Stelling van Amsterdam

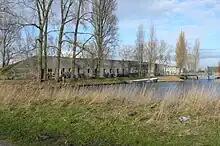
Fort south of Spaarndam.

A combination of inundation and posts to protect Amsterdam date back as far as 1629, when these were prepared against a planned but later cancelled attack from the south by the Spanish general Ernesto Montecuccoli during the Eighty Years' War. Another water defence line was prepared in the south in 1672, the "Rampjaar", but the invaders failed to get past the Old Dutch Waterline. In June 1787, 27 posts were created by the Patriots and on 18 September 1787, the surrounding polders were inundated. These posts held back the Prussian invasion, but the Prussians managed to get access through the Haarlemmermeer and successfully attacked the posts from behind.